Dog Eat Dog (band)

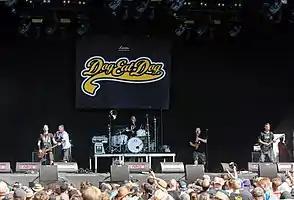
Dog Eat Dog performing at the 2016 Reload Festival in Sulingen, Germany

Dog Eat Dog is an American hardcore punk band founded in Bergen County, New Jersey. Considered one of the earliest bands to fuse hardcore punk and rap music, Dog Eat Dog has released five full-length albums and two EPs. Since their formation in April 1990, the band's sound has evolved to incorporate elements of funk and ska. As of 2009, the lineup of the band consists of Dave Neabore (bass), John Connor (vocals), Brandon Finley (drums), and Roger Haemmerli (guitar).